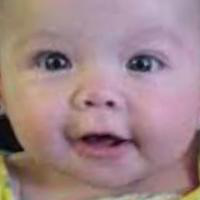
Age group: age 01-10